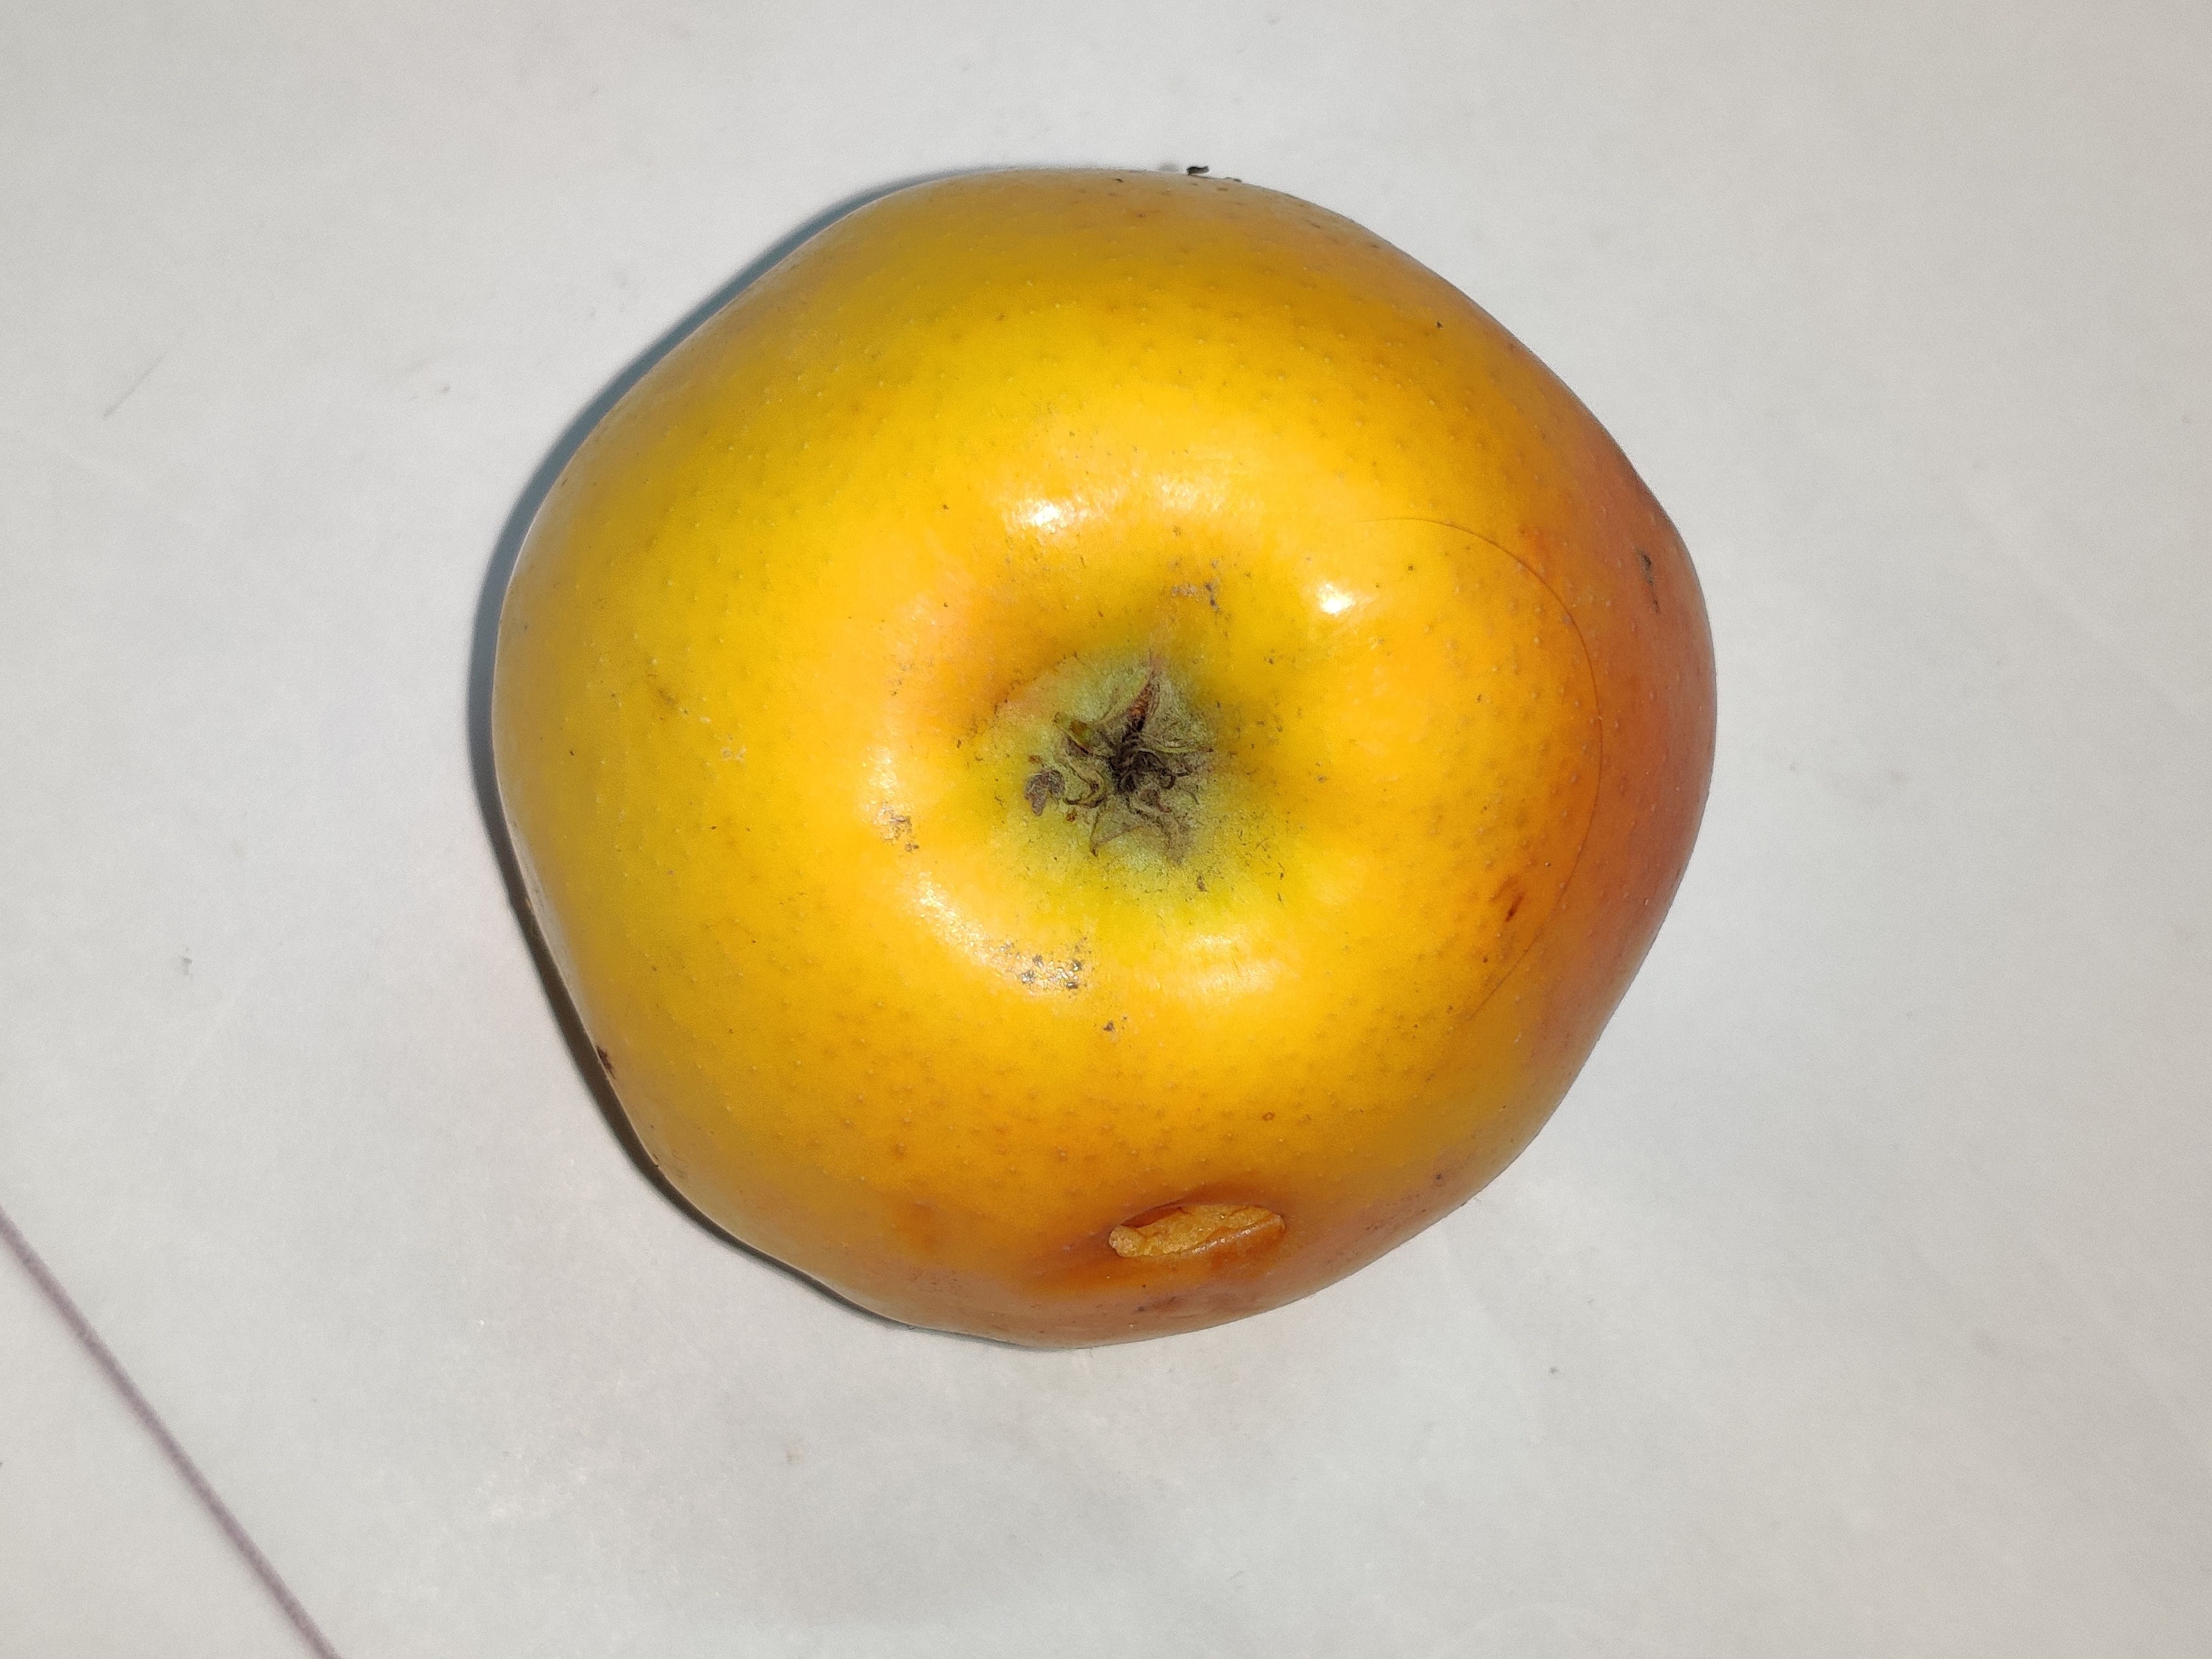
Fruit: apple
Grade: 2nd-grade